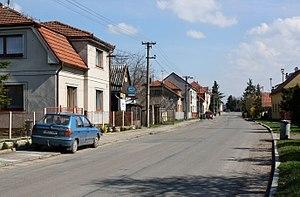
Kněžice est une commune du district de Nymburk, dans la région de Bohême-Centrale, en République tchèque. Sa population s'élevait à 505 habitants en 2020.